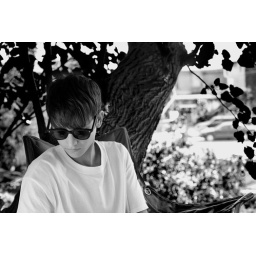
colin in a tree house